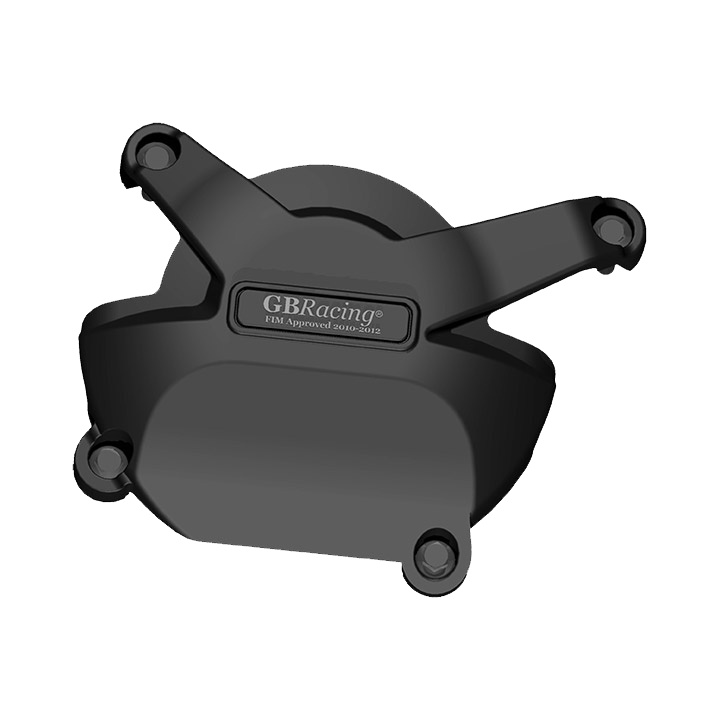
HONDA CBR1000RR GB Racing RACE ALTERNATOR COVER 2008-16
Upgrade your HONDA CBR1000RR with the GB Racing Race Alternator Cover for models 2008-2016. Crafted from a revolutionary high-impact composite material with 60% Long Glass Fibered Nylon, this cover promises durability and performance. It fits both stock bikes with stock fairings (2008-2011) and race bikes with race fairings (2008-2016), making it ideal for enthusiasts and professionals alike. The bolt-on design allows for quick installation, saving you time and effort. GB Racing covers have been trusted by British Superbike teams and Moto 2 grids, offering proven protection in critical situations. While slightly more expensive, investing in these covers is a wise precaution against potential costly engine repairs. Ensure your bike's longevity and safety with GB Racing. Order now and ride with confidence.
Brand: GBRacing
Category: Vehicles & Parts > Vehicle Parts & Accessories > Motor Vehicle Parts > Motor Vehicle Power & Electrical Systems > Alternator Parts